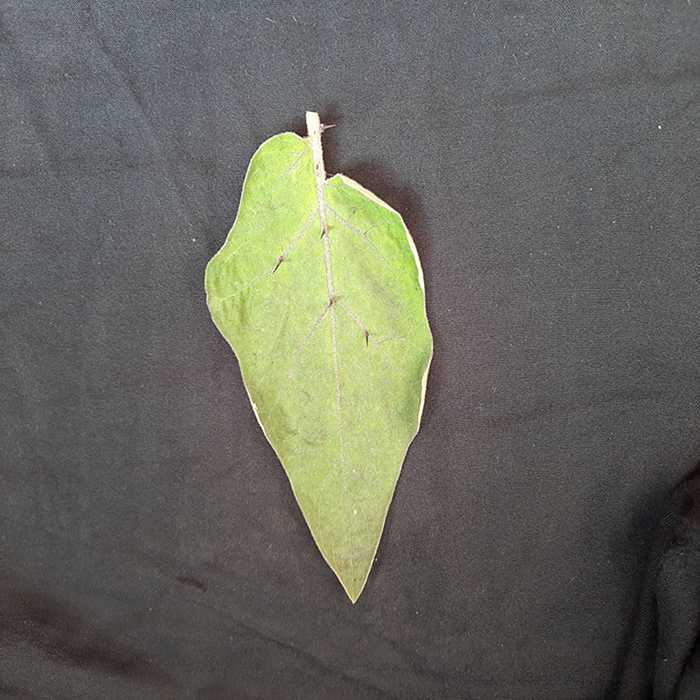
Plant: Eggplant
Label: Eggplant fresh leaf